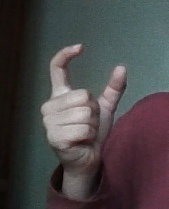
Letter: nun